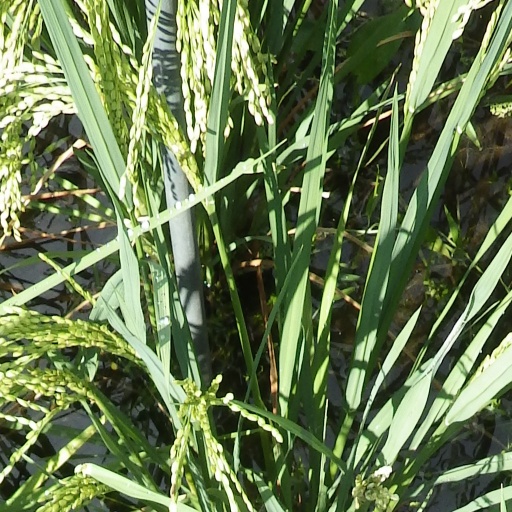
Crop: rice